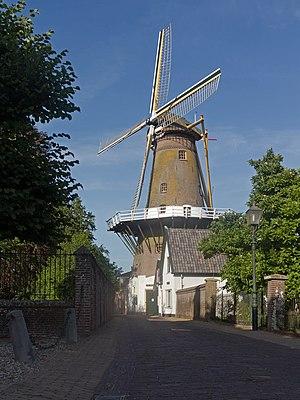
Loenen est une ancienne commune néerlandaise, en province d'Utrecht.